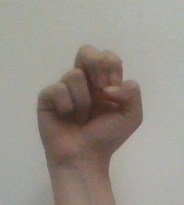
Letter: gaaf